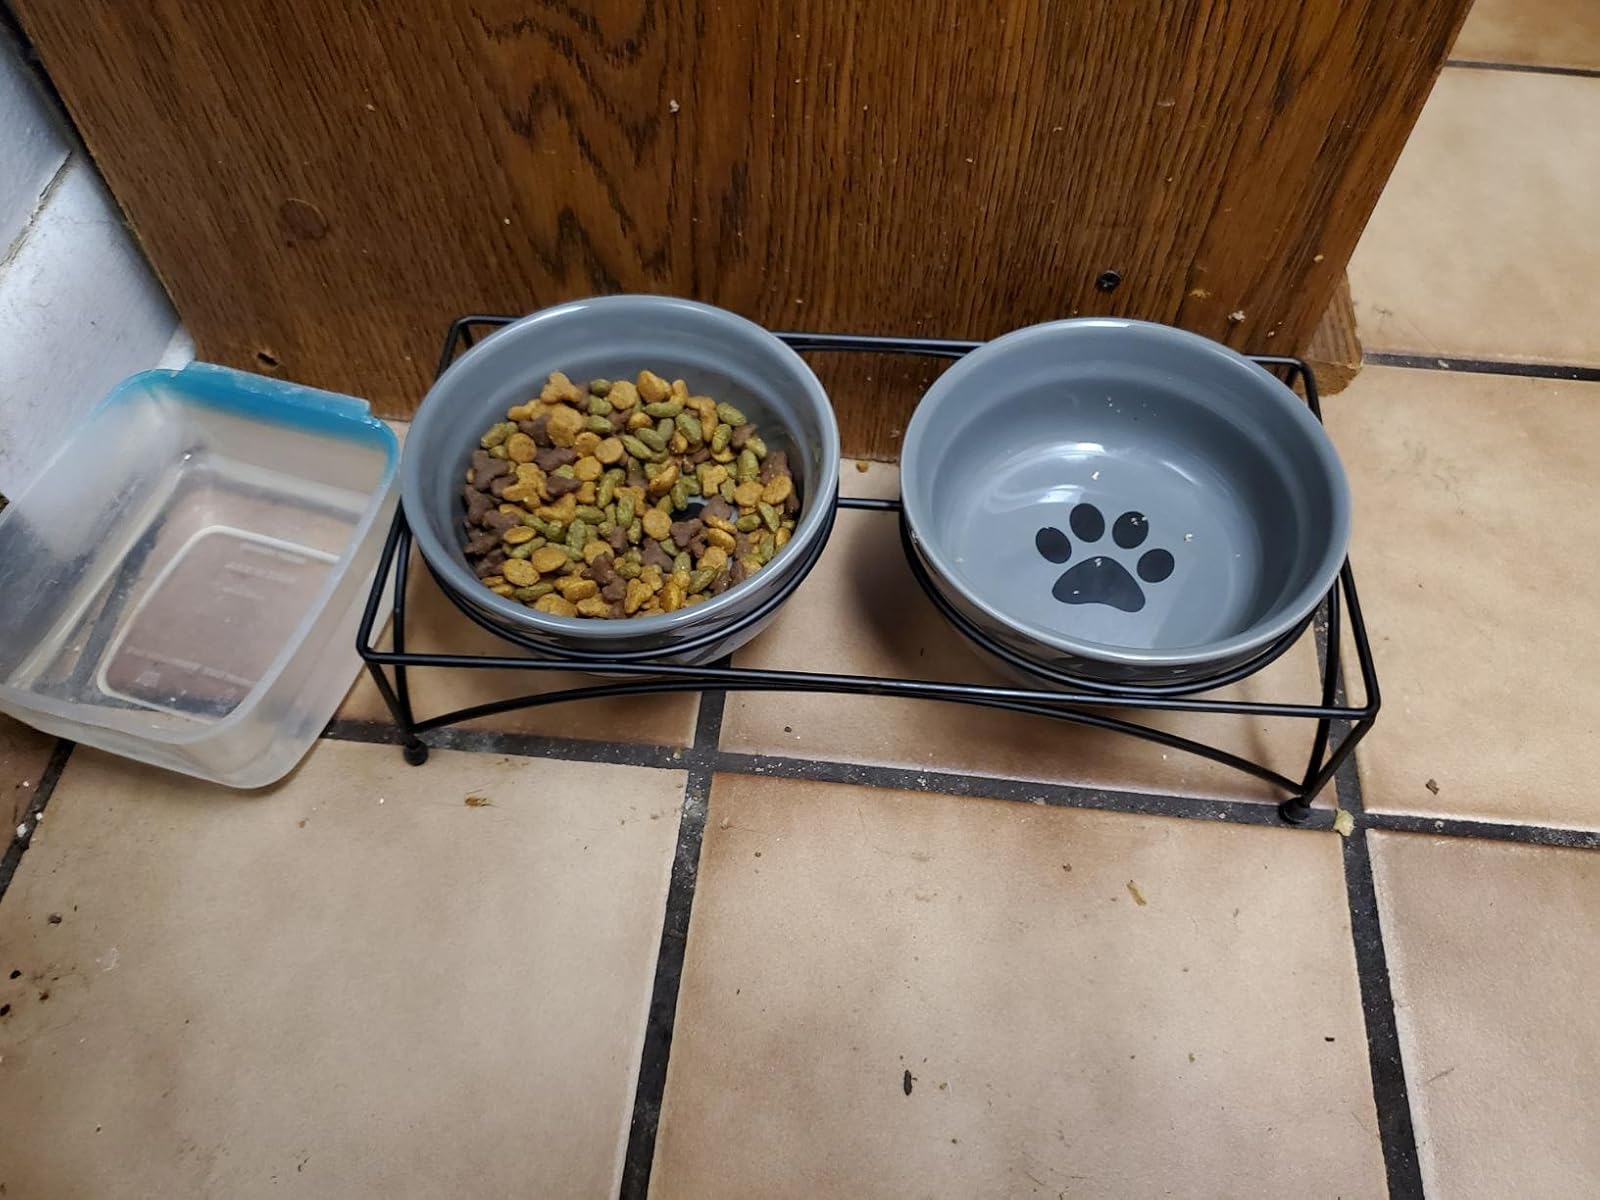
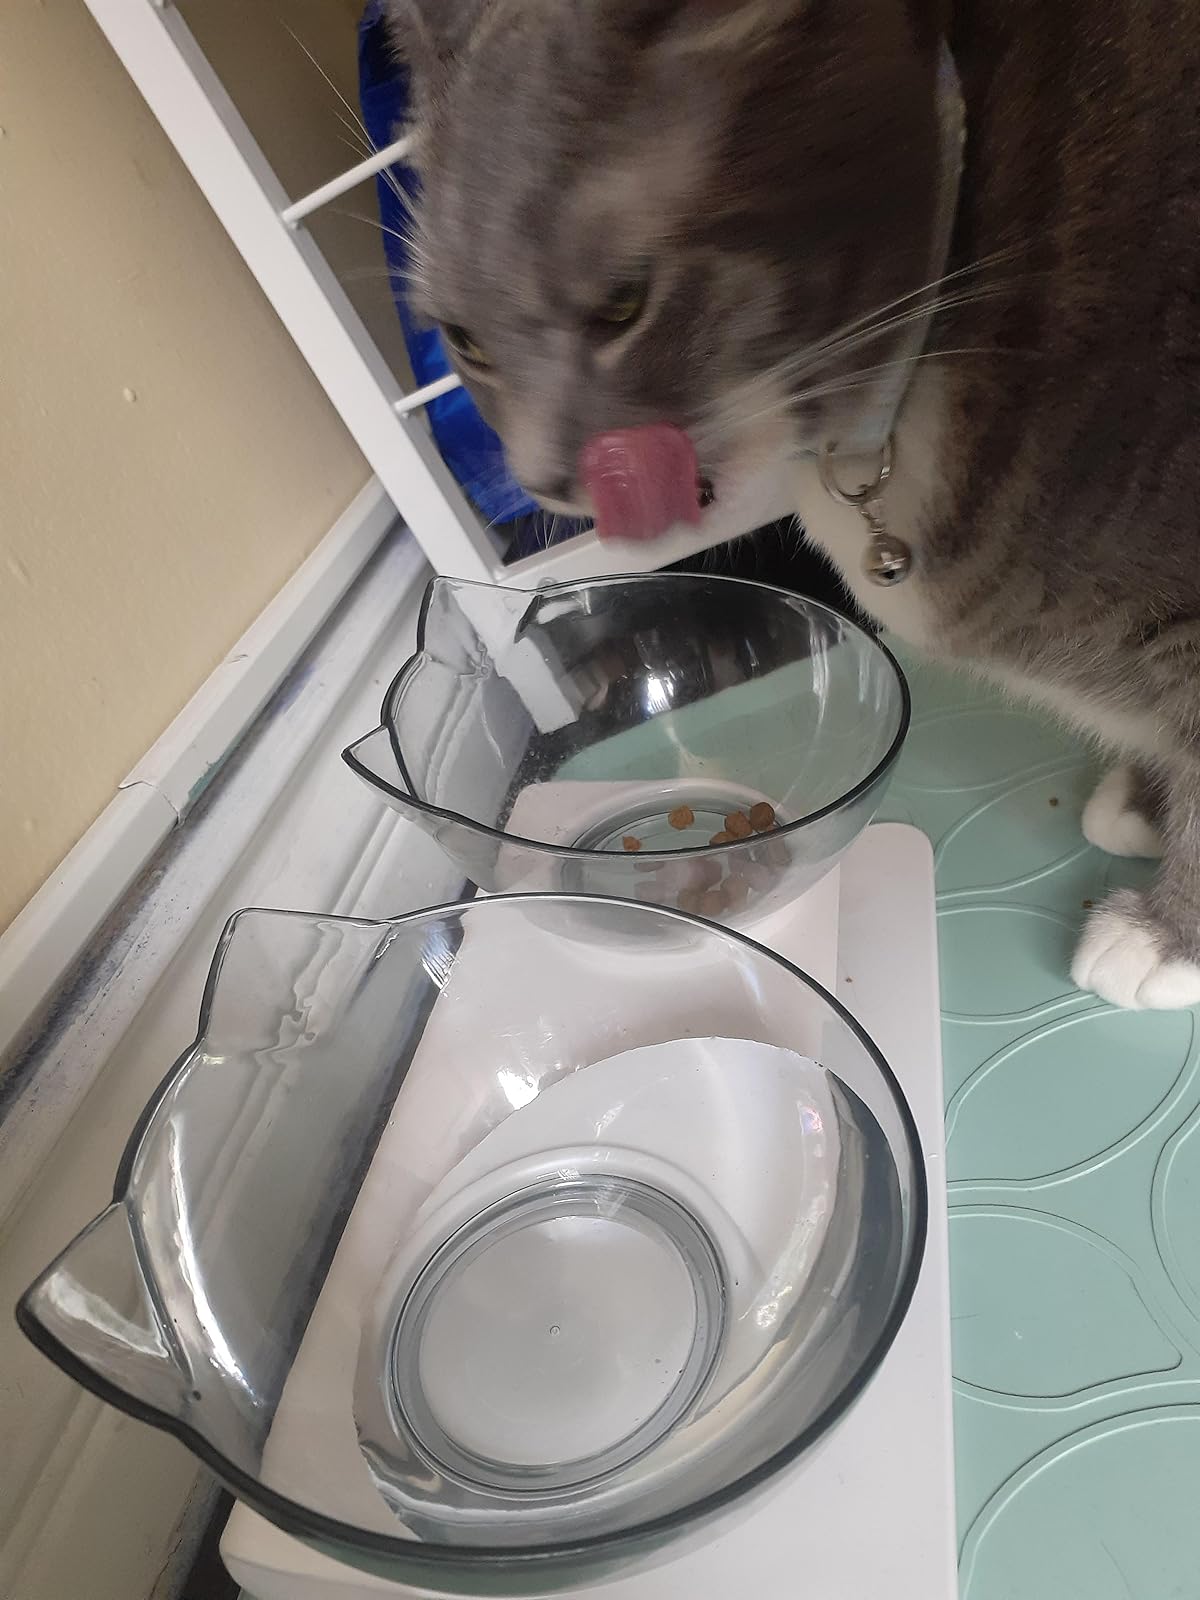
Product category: items_bowl
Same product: no